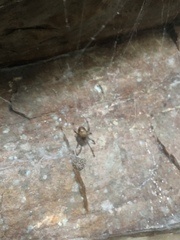
Species: Parasteatoda_tepidariorum